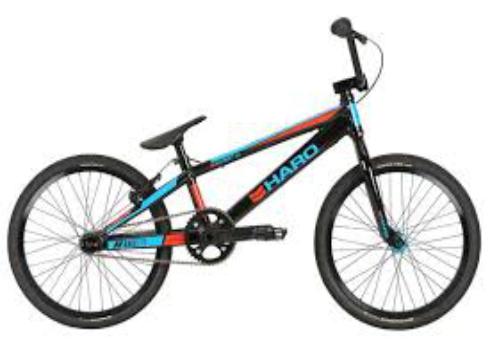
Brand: haro bikes
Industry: Transportation